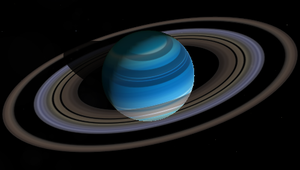
Copie d'écran du logiciel libre Celestia.